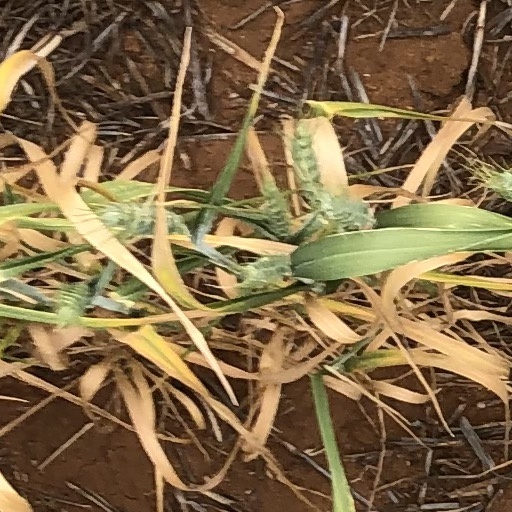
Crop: wheat